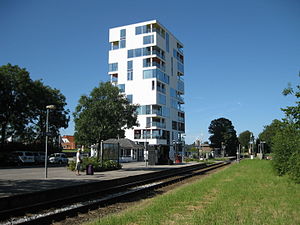
Løgten Station
Løgten Station
Løgten Station
Løgten Station er en letbanestation og tidligere jernbanestation på Grenaabanen, der ligger i Løgten i Østjylland.